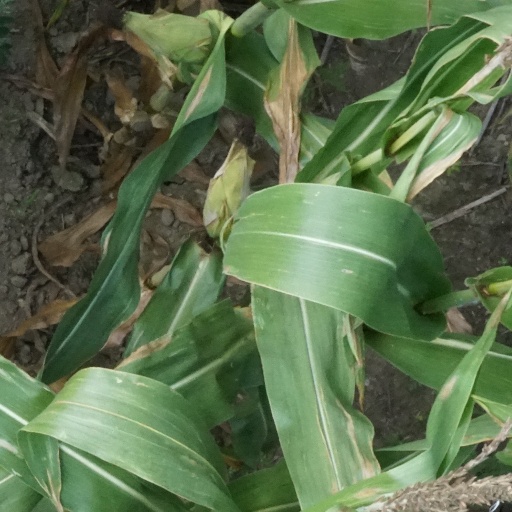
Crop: maize; corn